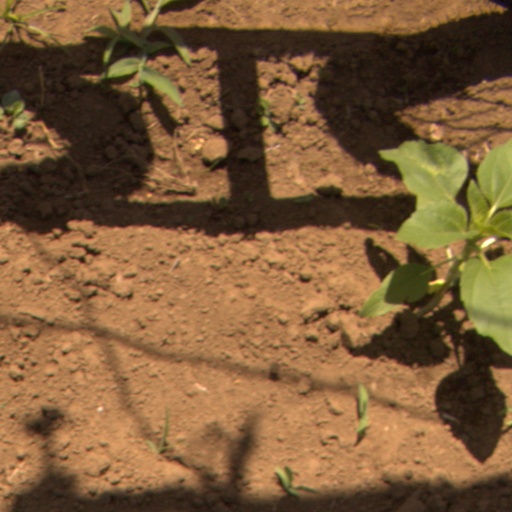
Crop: Jerusalem artichoke